Nachmanides

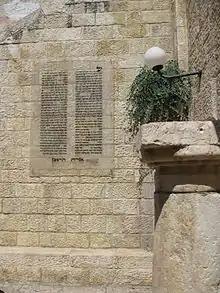
Nachmanides's letter to his son displayed on the Ramban synagogue in Jerusalem

The book "Iggeret ha-Kodesh" (אגרת הקודש - The Holy Epistle) on the topics of marriage, holiness, and sexual relations was commonly attributed to Nachmanides, who supposedly wrote it for his son as a wedding gift. However, modern scholarship attributes it to a different author, perhaps Rabbi Joseph ben Abraham Gikatilla.